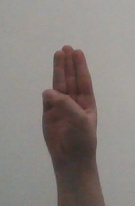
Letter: thaa